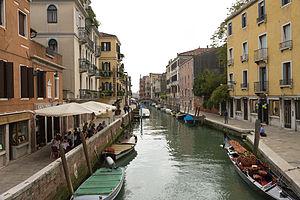
Le rio di San Vio est un canal de Venise dans le sestiere de Dorsoduro.